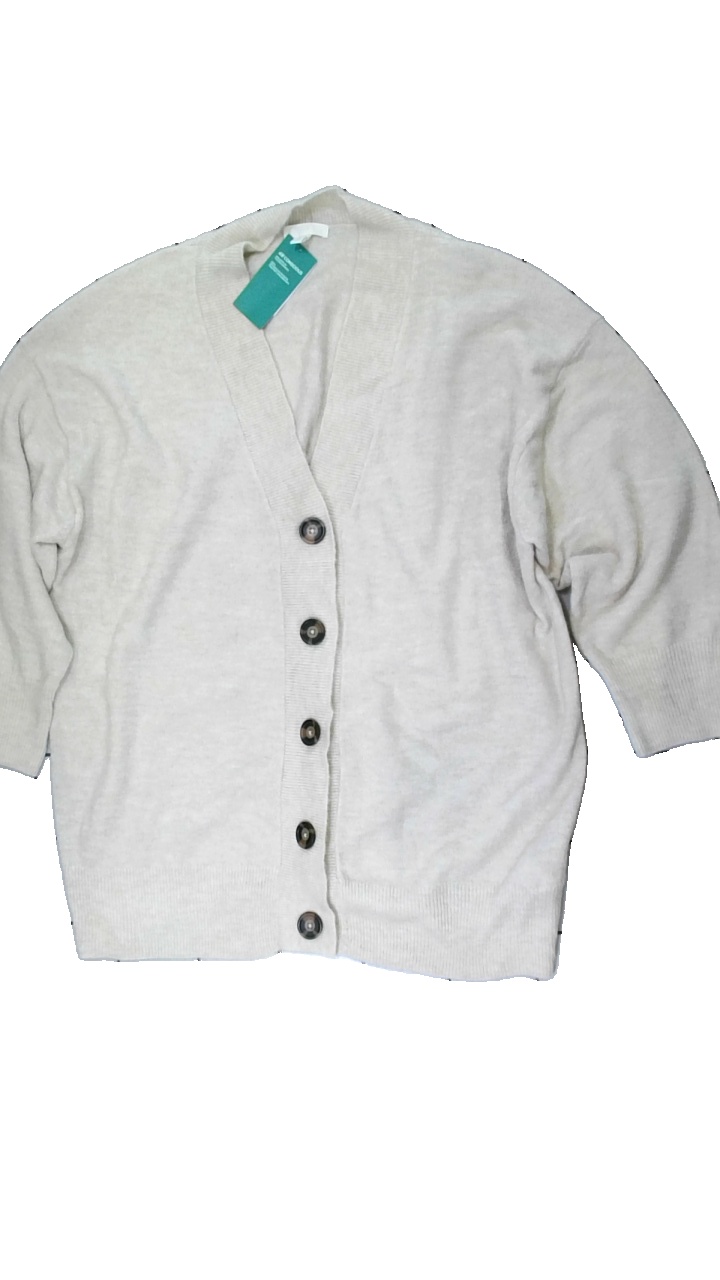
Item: Cardigan (Ladies)
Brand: H&m
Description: beige oversized cardigan, brand new tag still on
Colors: Beige
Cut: Oversize
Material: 63% acrylic 37% polyester
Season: All
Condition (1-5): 2
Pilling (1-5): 5
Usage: Reuse
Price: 50-100